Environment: real
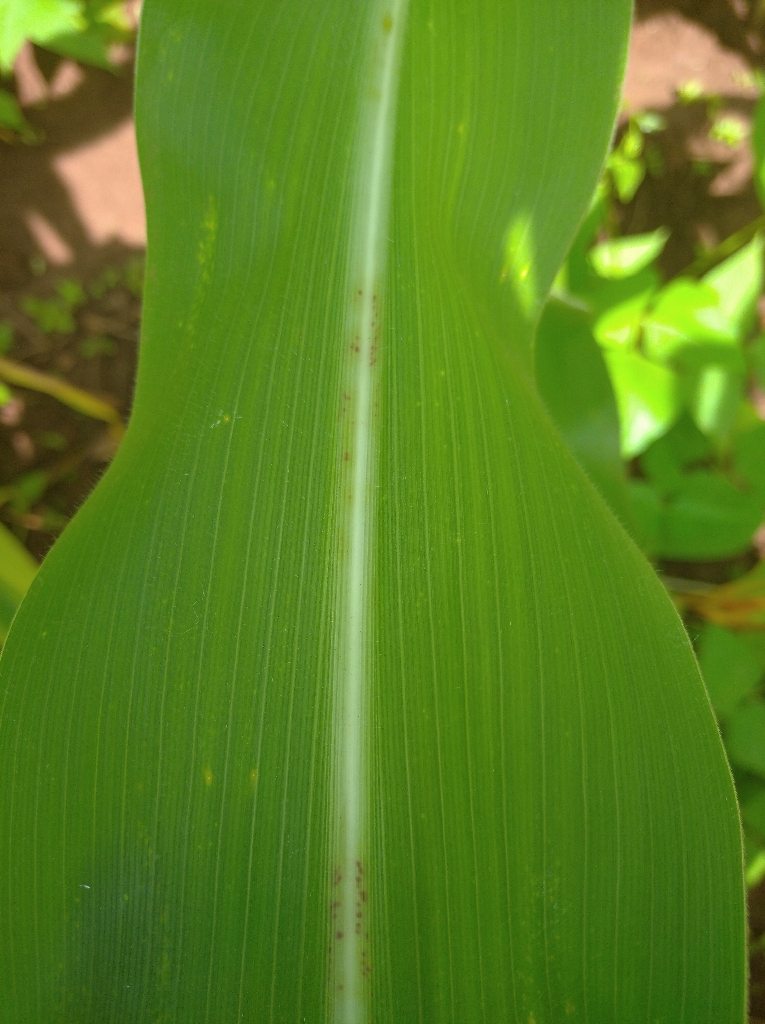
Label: healthy